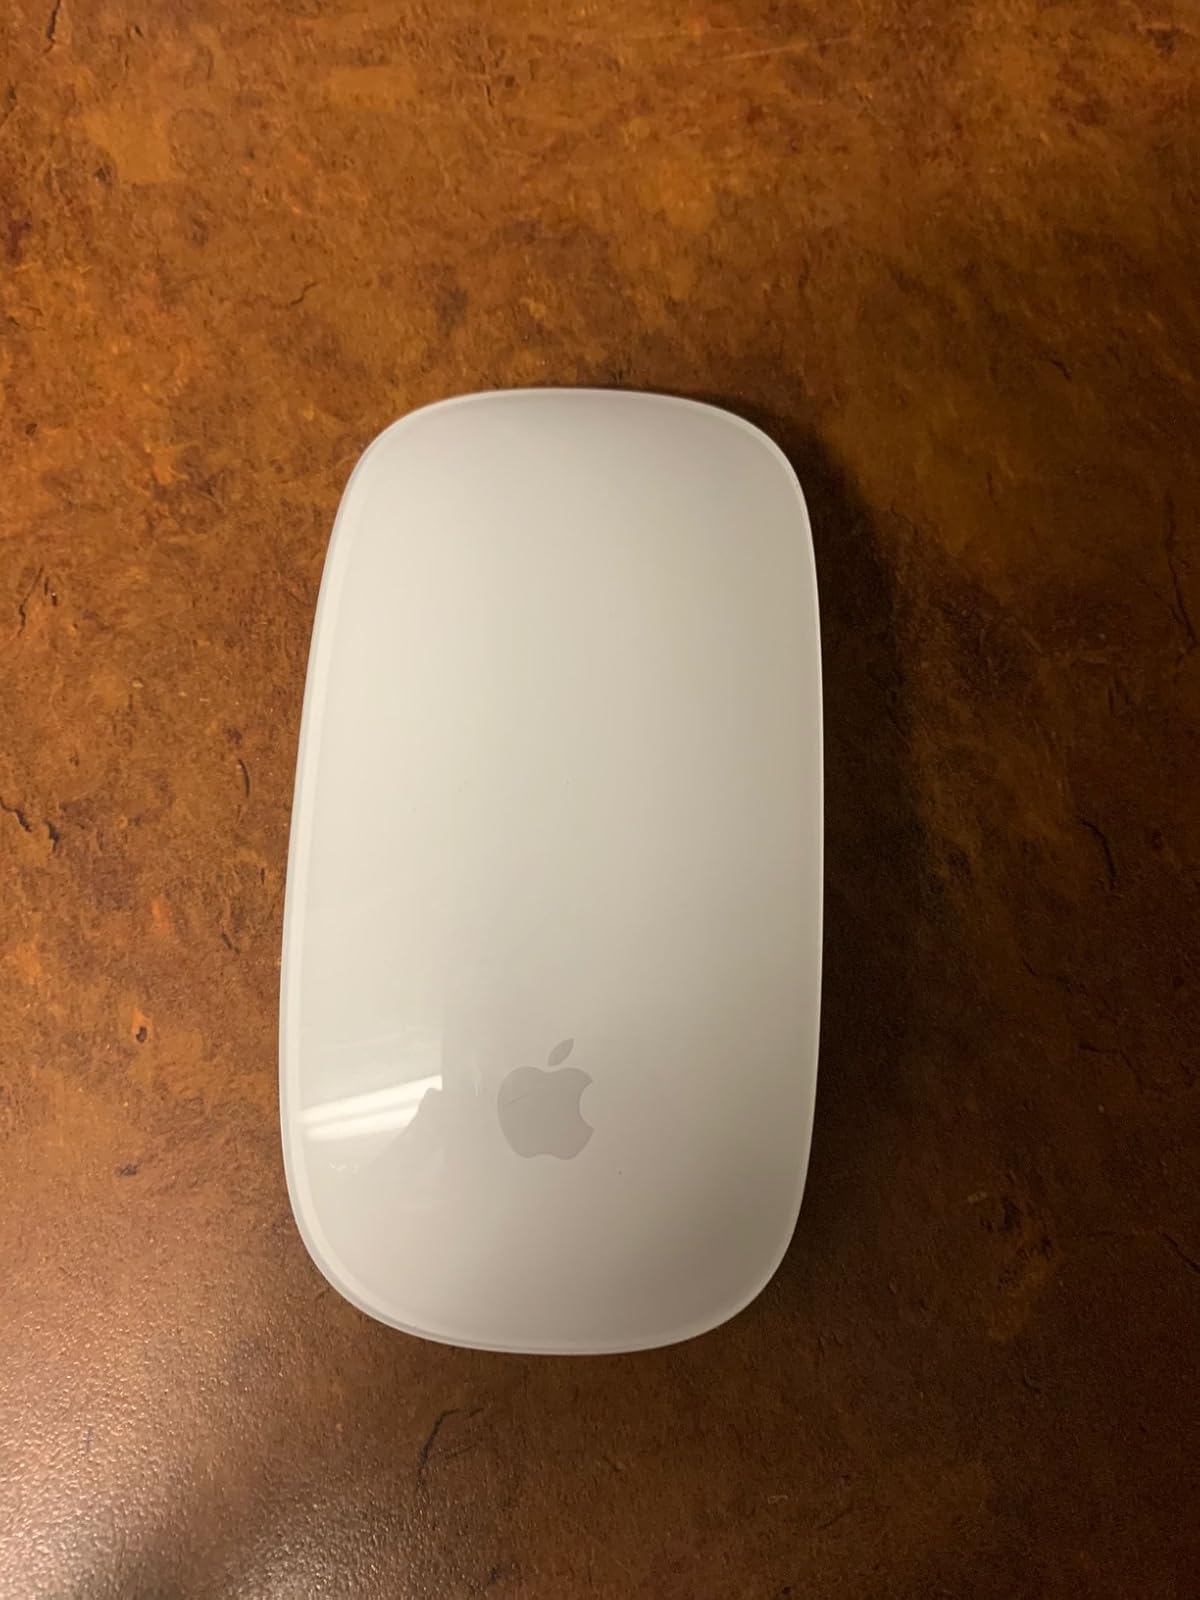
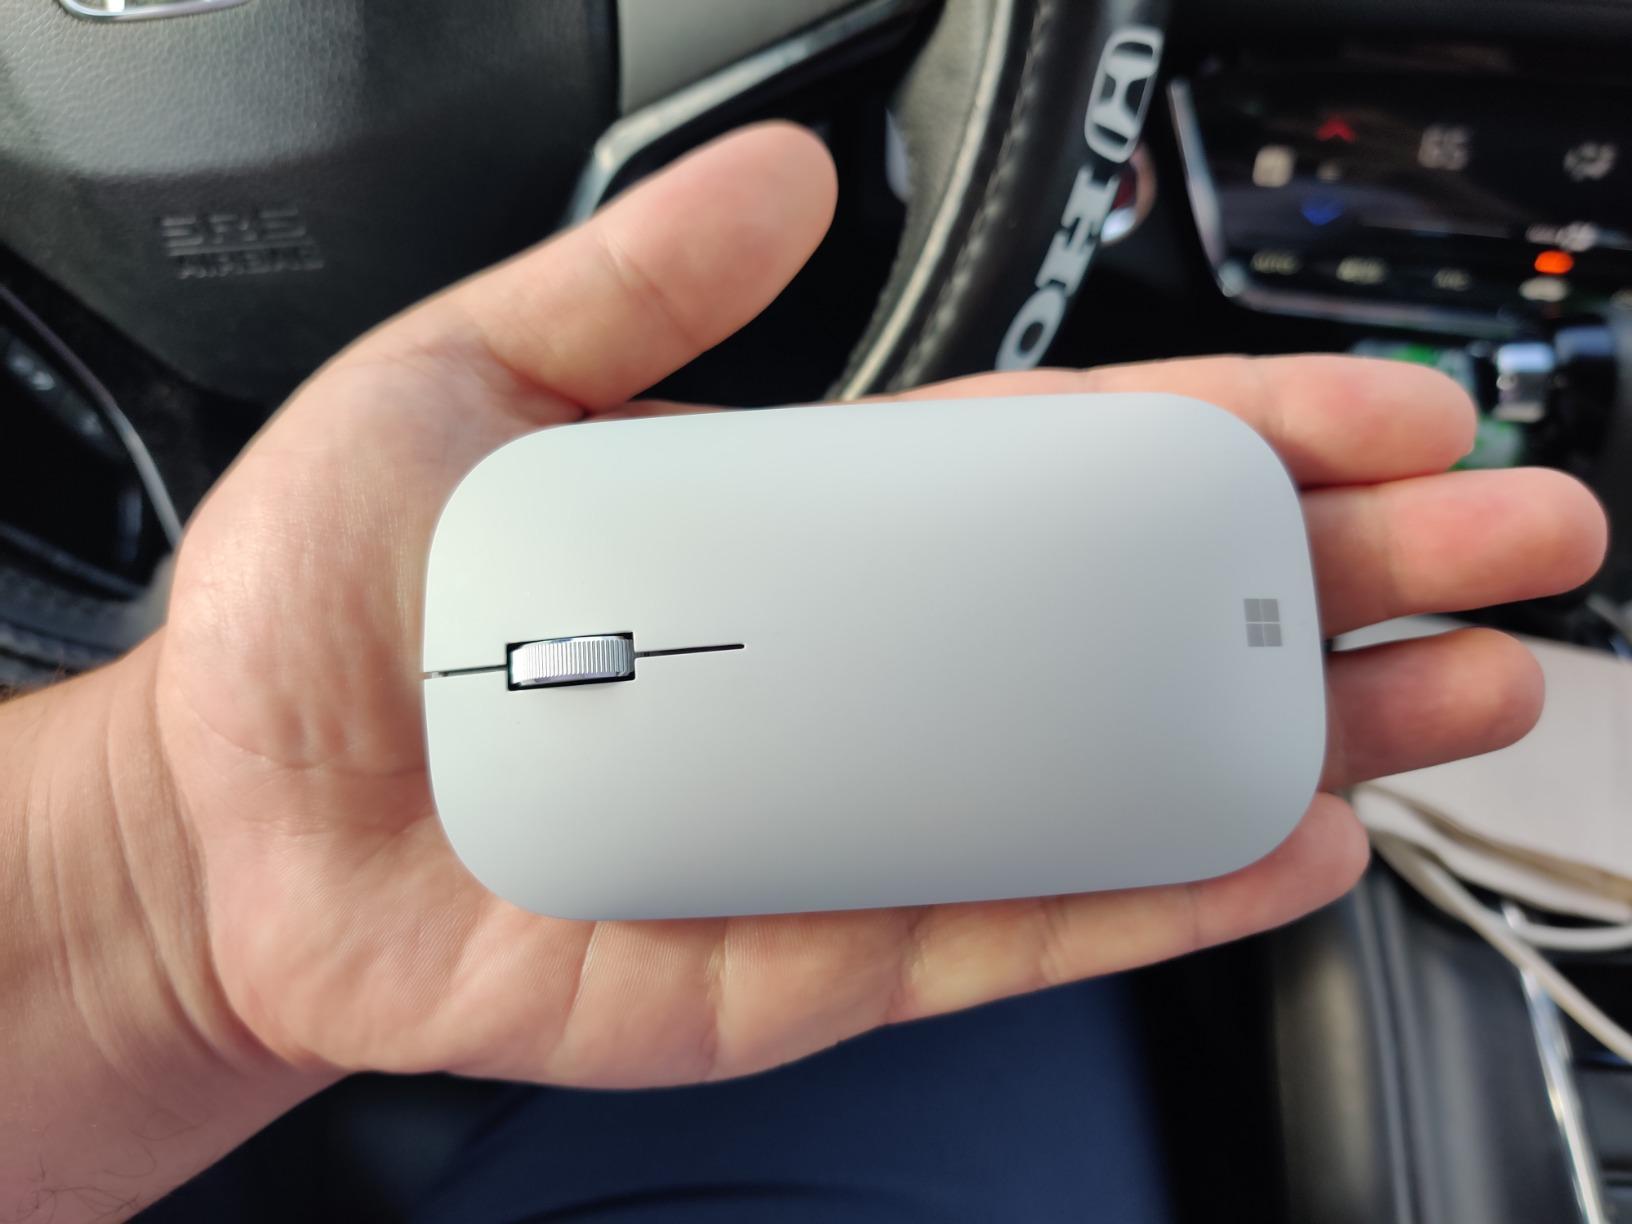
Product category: mouse
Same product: no